Robert Blackwood of Pitreavie

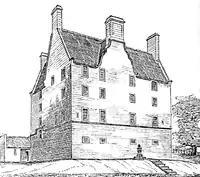
South front of Pitreavie Castle, drawn in the 19th century by MacGibbon and Ross, prior to the alterations of the 1880s

He was born in 1642 the son of George Blackwood (d.1666). He was descended from Adam Blackwood through Rev William Blackwood of Duddingston in 1584.